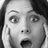
Emotion: surprise